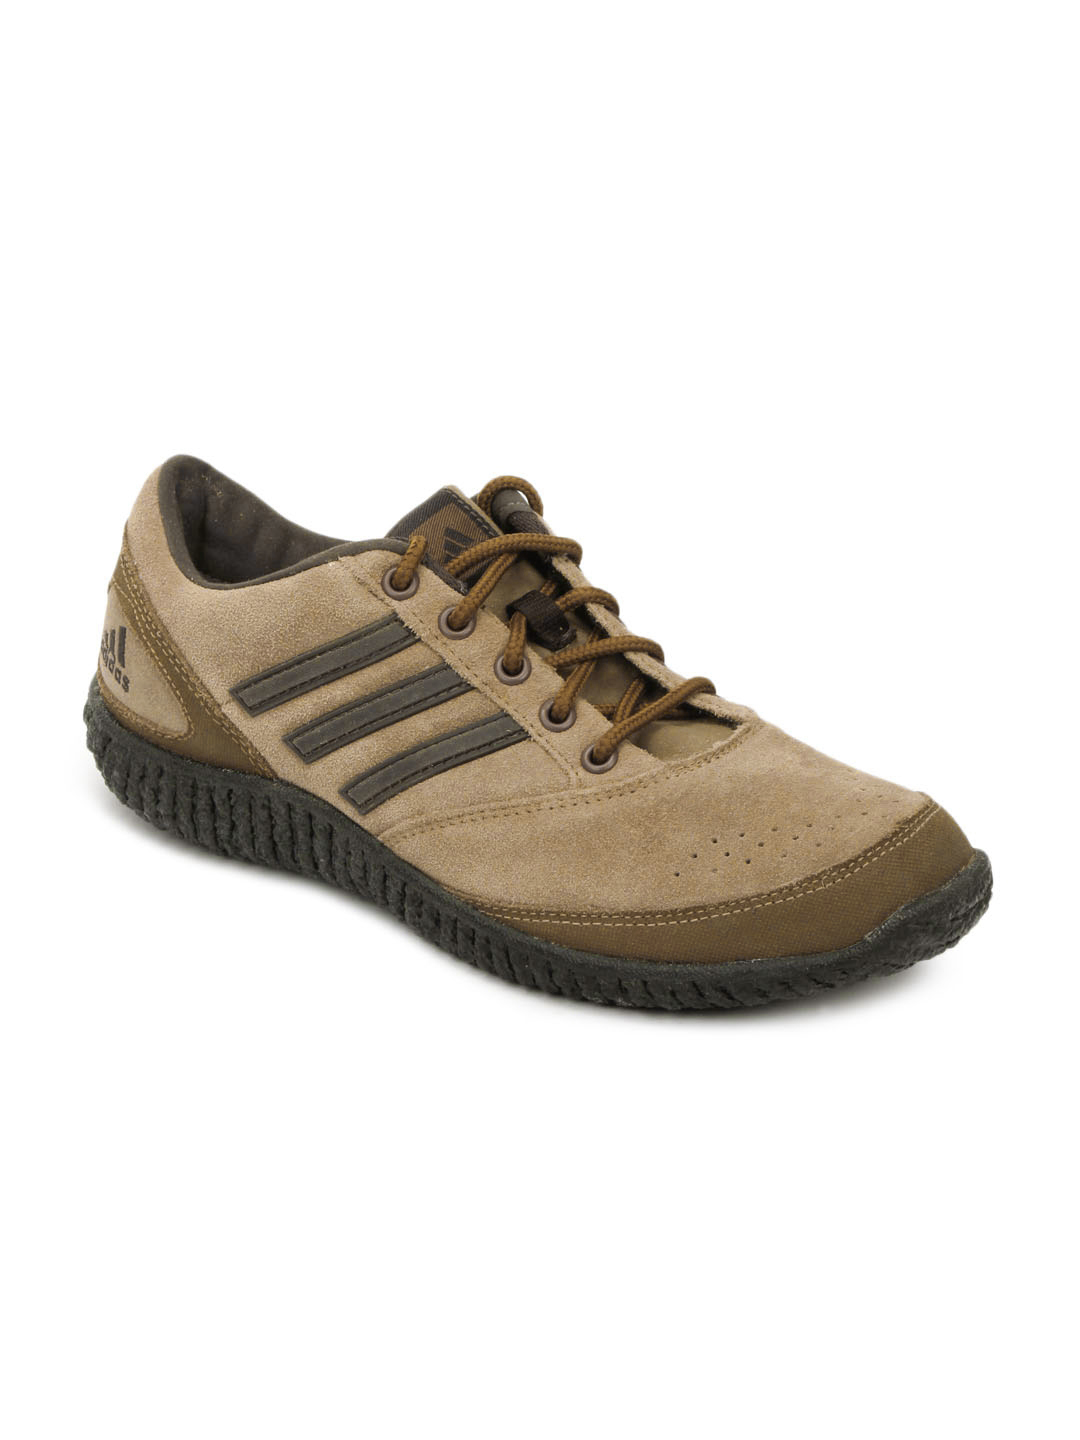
ADIDAS Men Brown Outback Shoes
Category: Footwear / Shoes / Casual Shoes
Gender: Men
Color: Brown
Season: Summer 2012
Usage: Casual